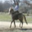
Label: horse